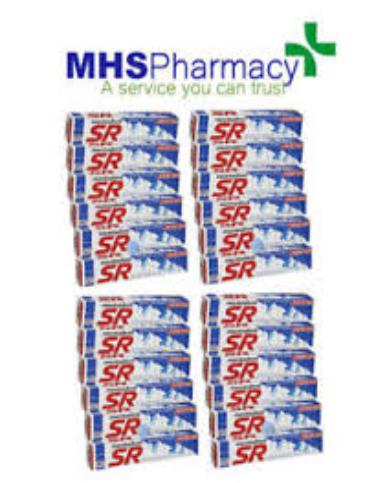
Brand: mentadent sr
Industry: Necessities